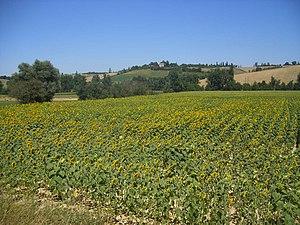
La communauté de communes Val'Aïgo est une communauté de communes située dans le nord-est de la Haute-Garonne, en région Occitanie.
Le Born est une commune française située dans le sud-ouest de la France, dans le département de la Haute-Garonne, en région Occitanie. C'est la commune la plus au nord du département. Elle est située aux limites des départements de Tarn-et-Garonne et du Tarn, à proximité directe de Villemur-sur-Tarn, dans l'aire urbaine de Toulouse.